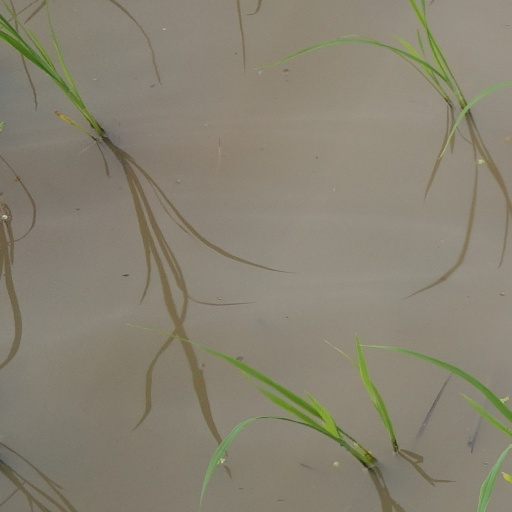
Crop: rice